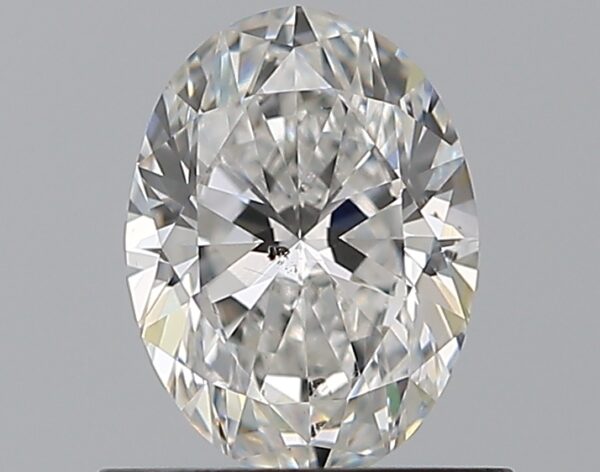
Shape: oval
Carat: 0.71
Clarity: SI1
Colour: E
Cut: EX
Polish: EX
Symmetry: VG
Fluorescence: N
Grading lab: GIA
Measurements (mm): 6.78 x 5.03 x 3.13